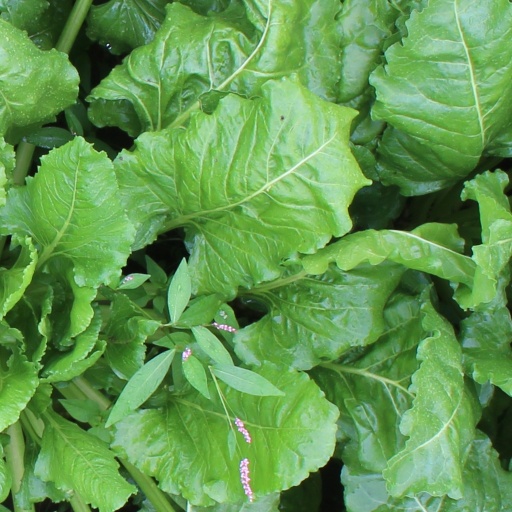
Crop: sugar beet